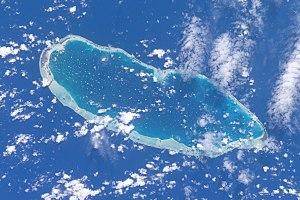
Kaukura, également nommé Kaheko, est un atoll situé dans l'archipel des Tuamotu en Polynésie française dans le sous-groupe des Îles Palliser. Il est rattaché administrativement à la commune d'Arutua.